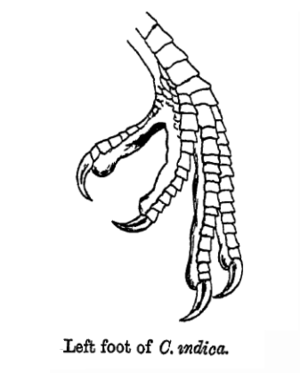
Les serres sont les griffes au bout des doigts chez les rapaces. Longues et courbes, elles peuvent s'enfoncer dans la proie que le rapace cherche à capturer ou immobiliser, puis transporter ; elles ne sont pas assez puissantes généralement pour causer la mort.